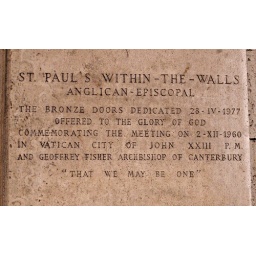
st paul within the walls - 1977 bronze doors dedication inscription